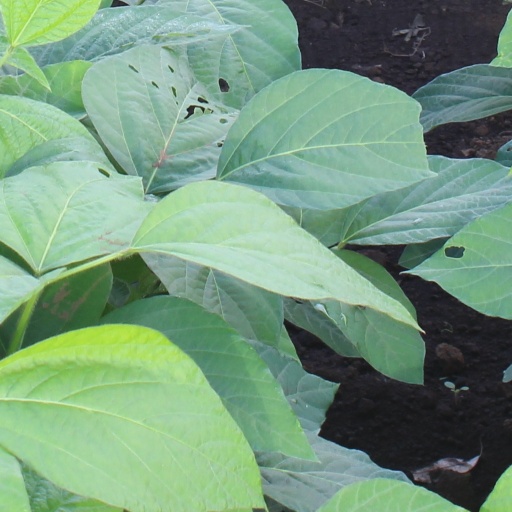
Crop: soybean